Districts of Turkey

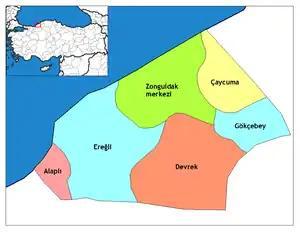
Districts of Zonguldak

The following population data is based on the 2024 census. The list is sorted from highest to lowest population. According to the results of the Local Elections of March 31, 2024, Mayors are listed with their parties.